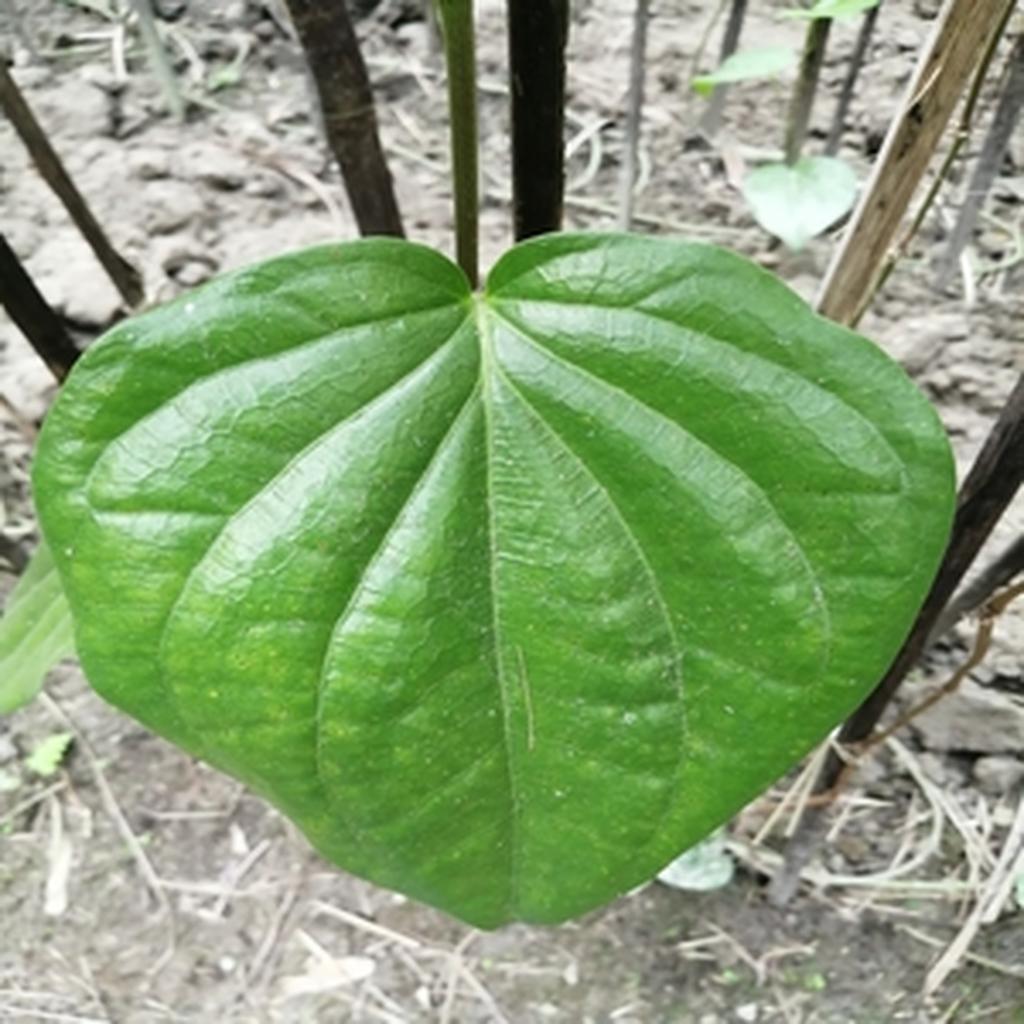
Label: Healthy_Leaf